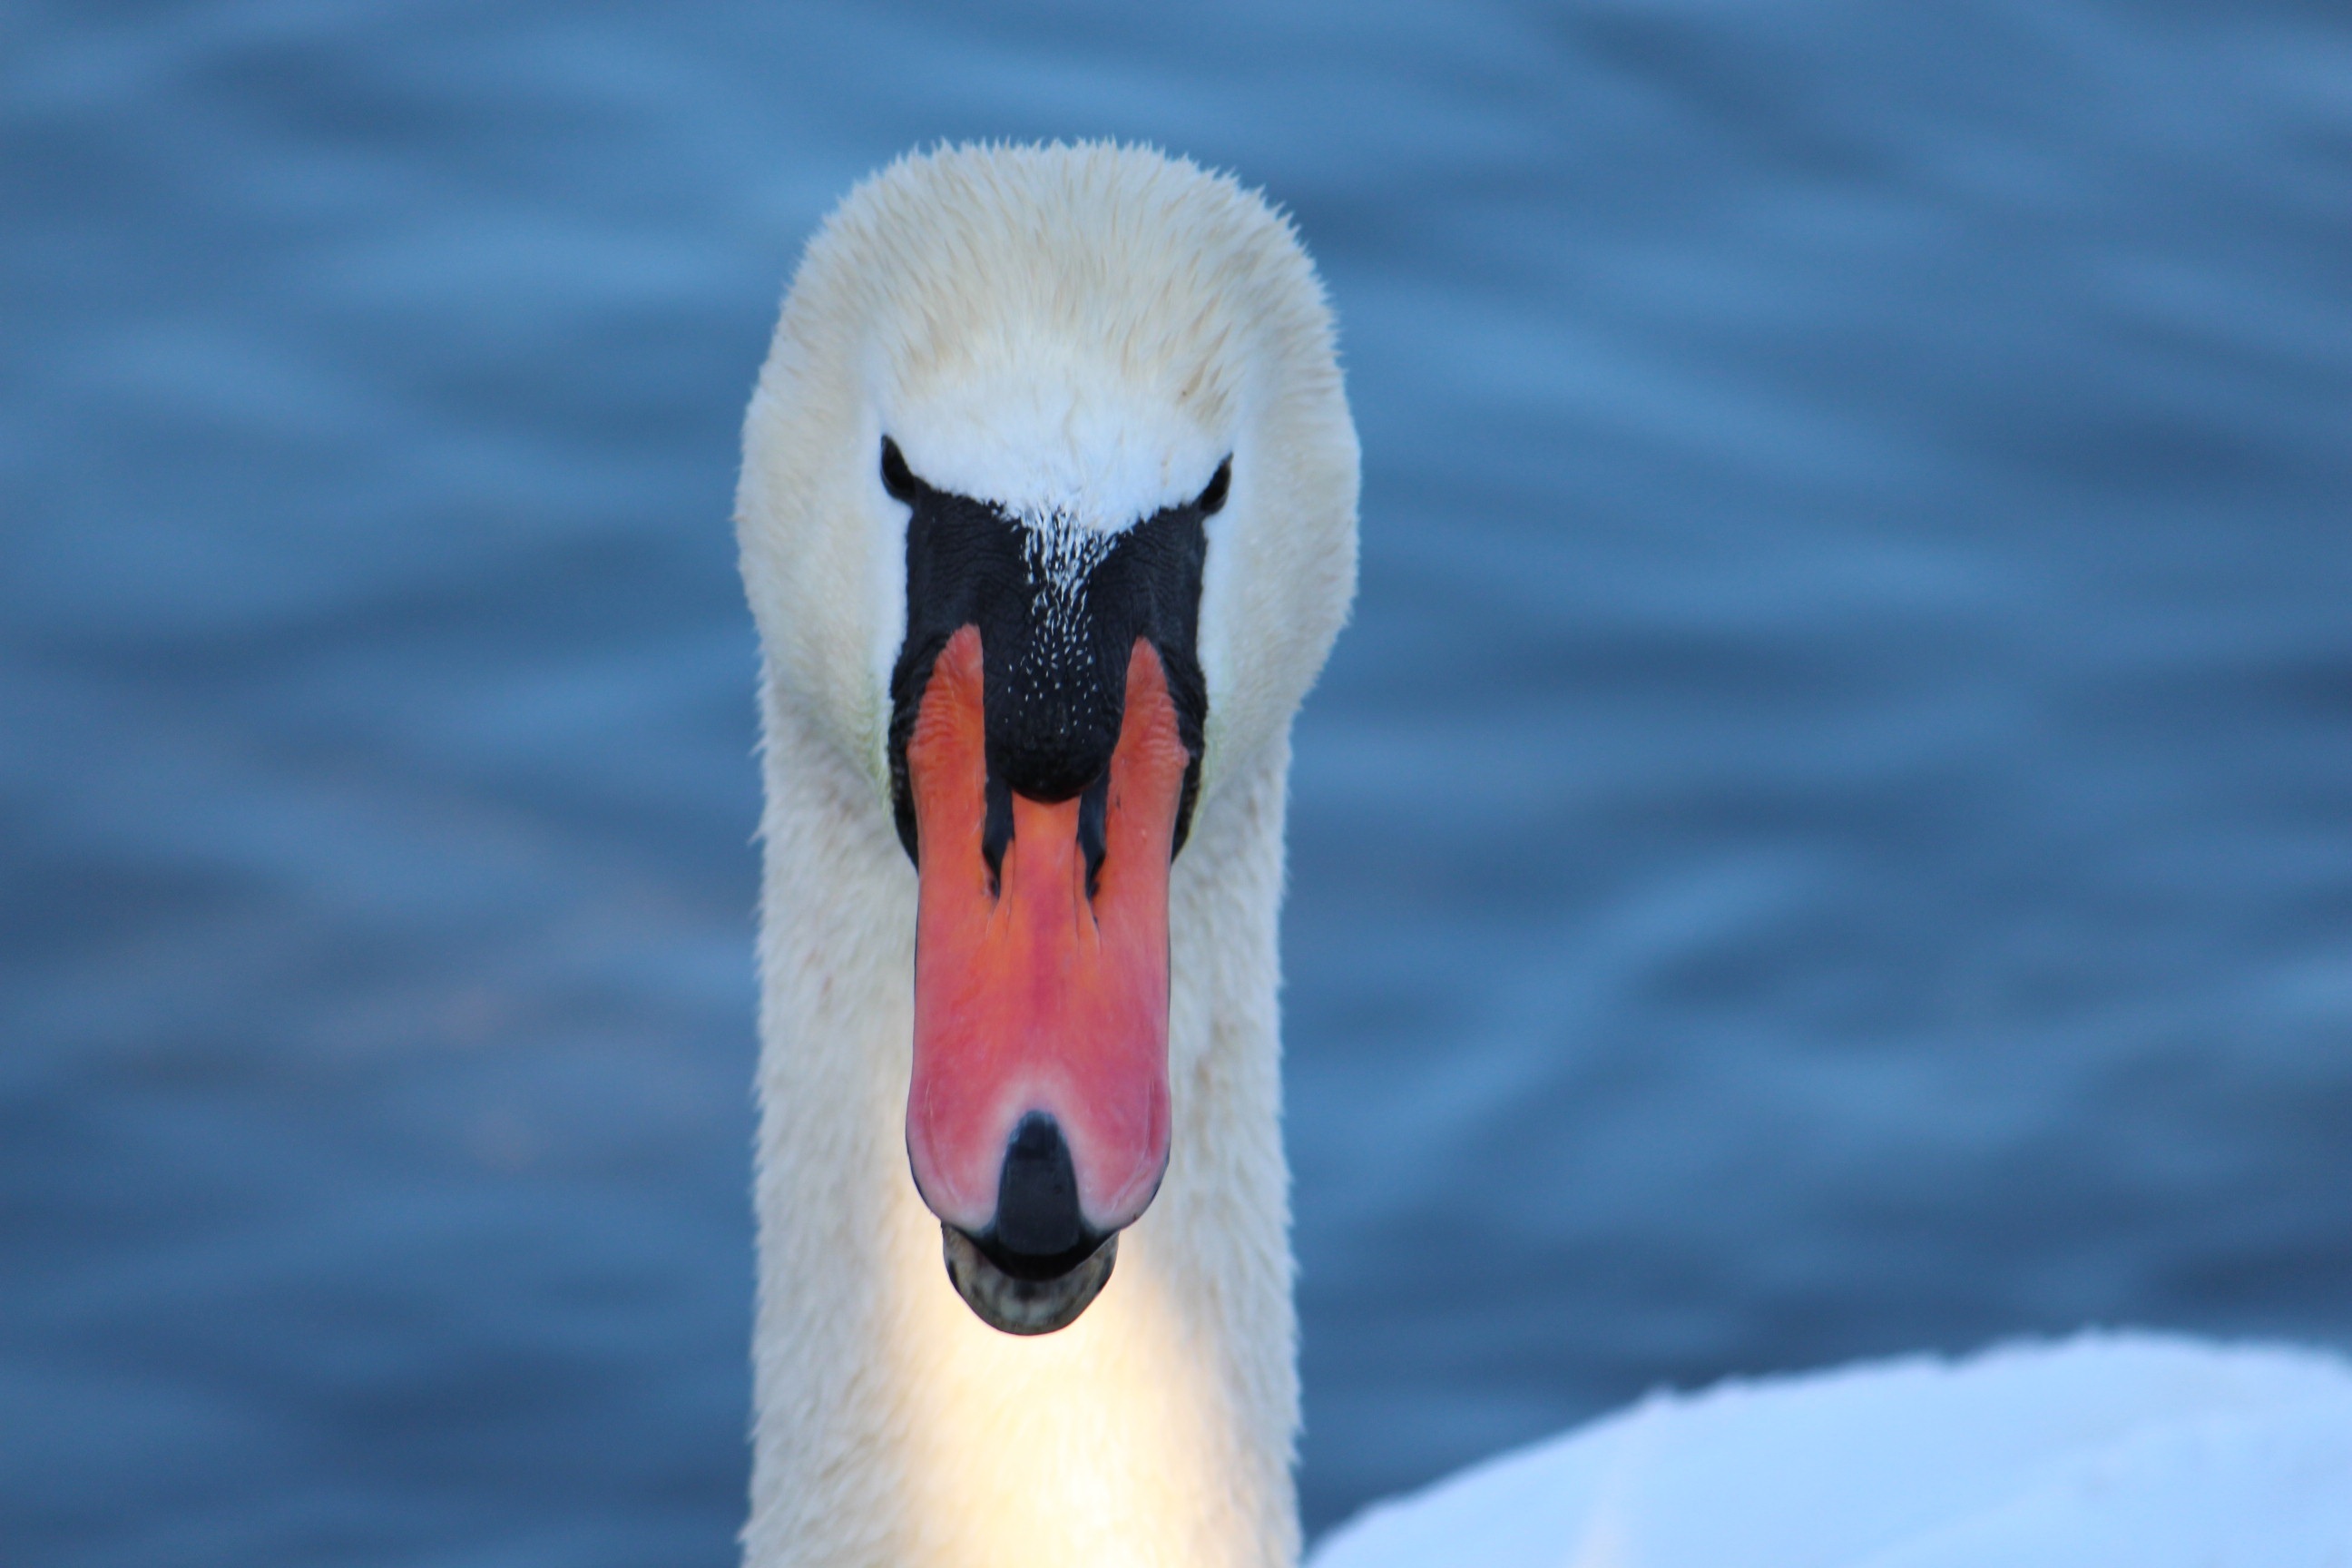
water, bird, wing, lake, beak, fauna, plumage, swan, vertebrate, waterfowl, water bird, animal world, ducks geese and swans